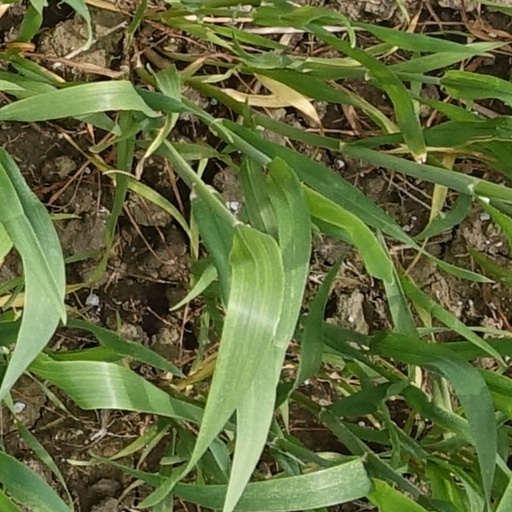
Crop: wheat